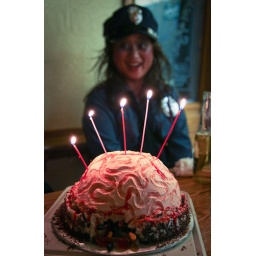
Net's B-day on Z-day. Brain cake base baked by Mom then carved &amp;amp; decorated by myself.